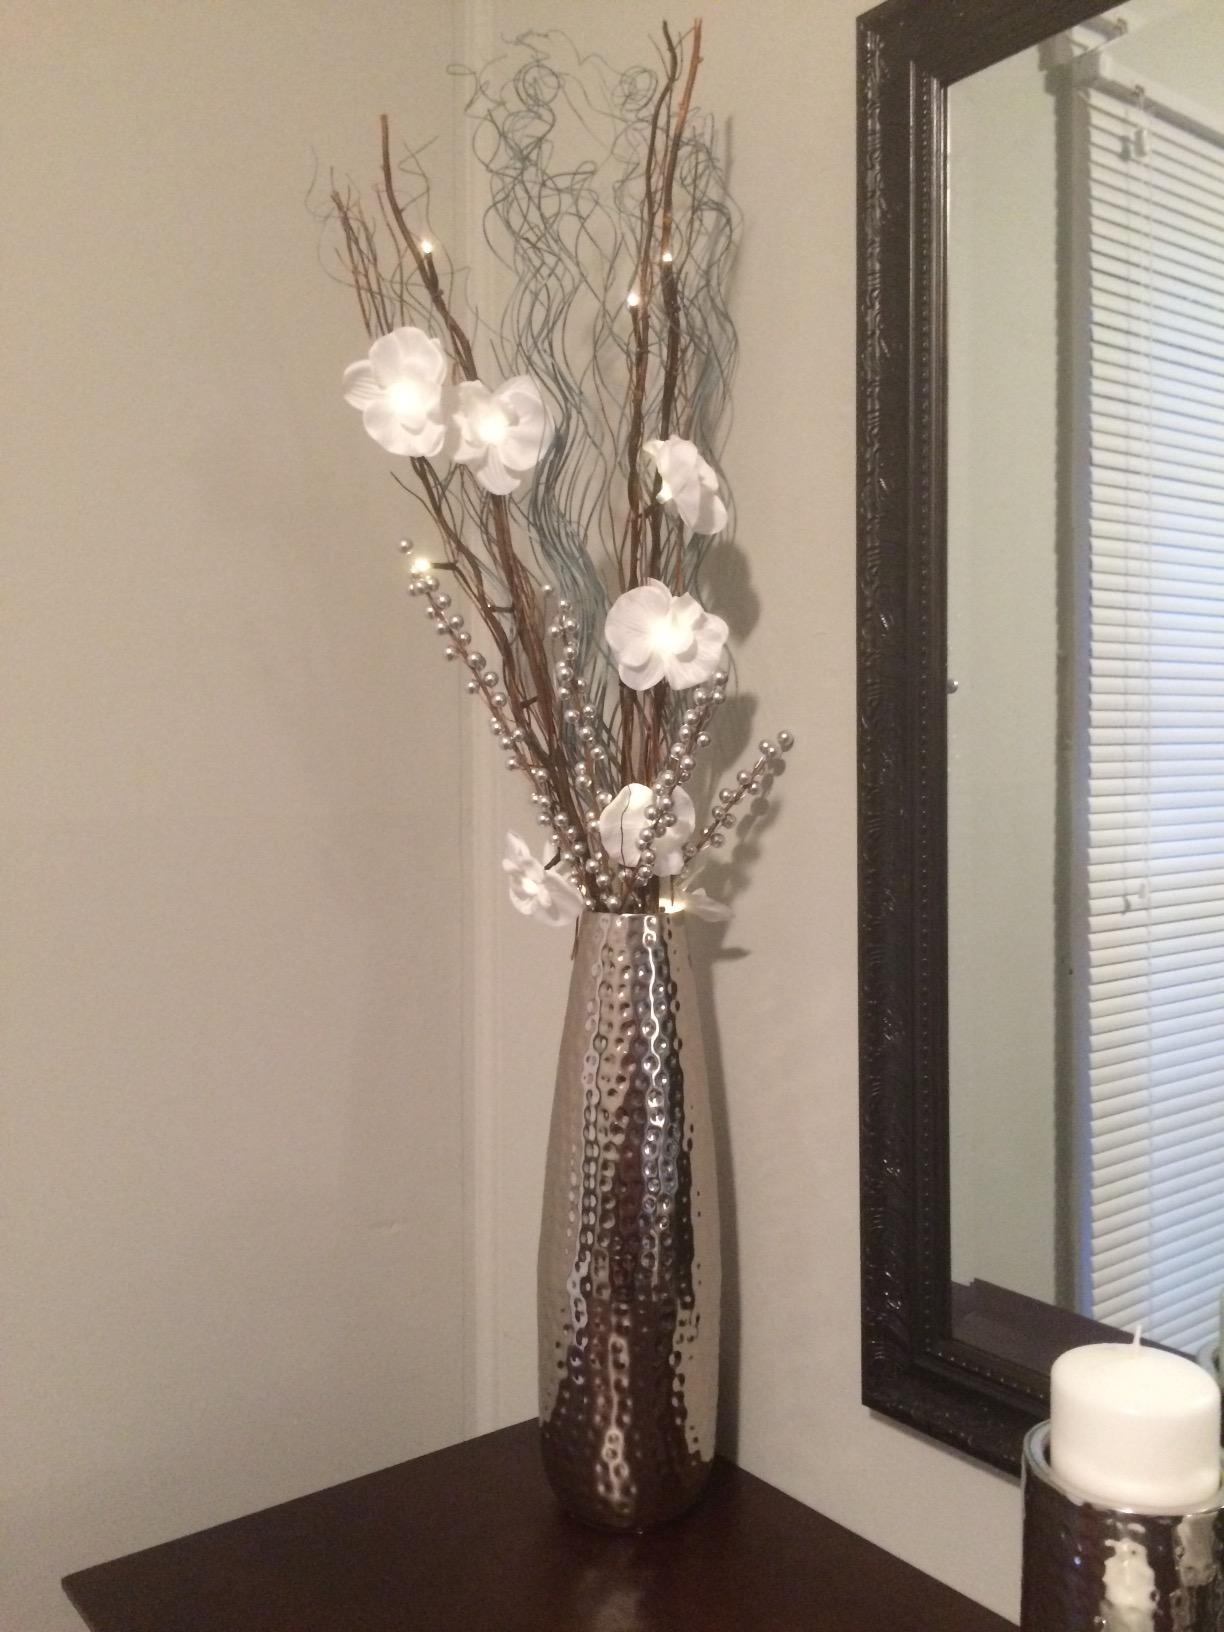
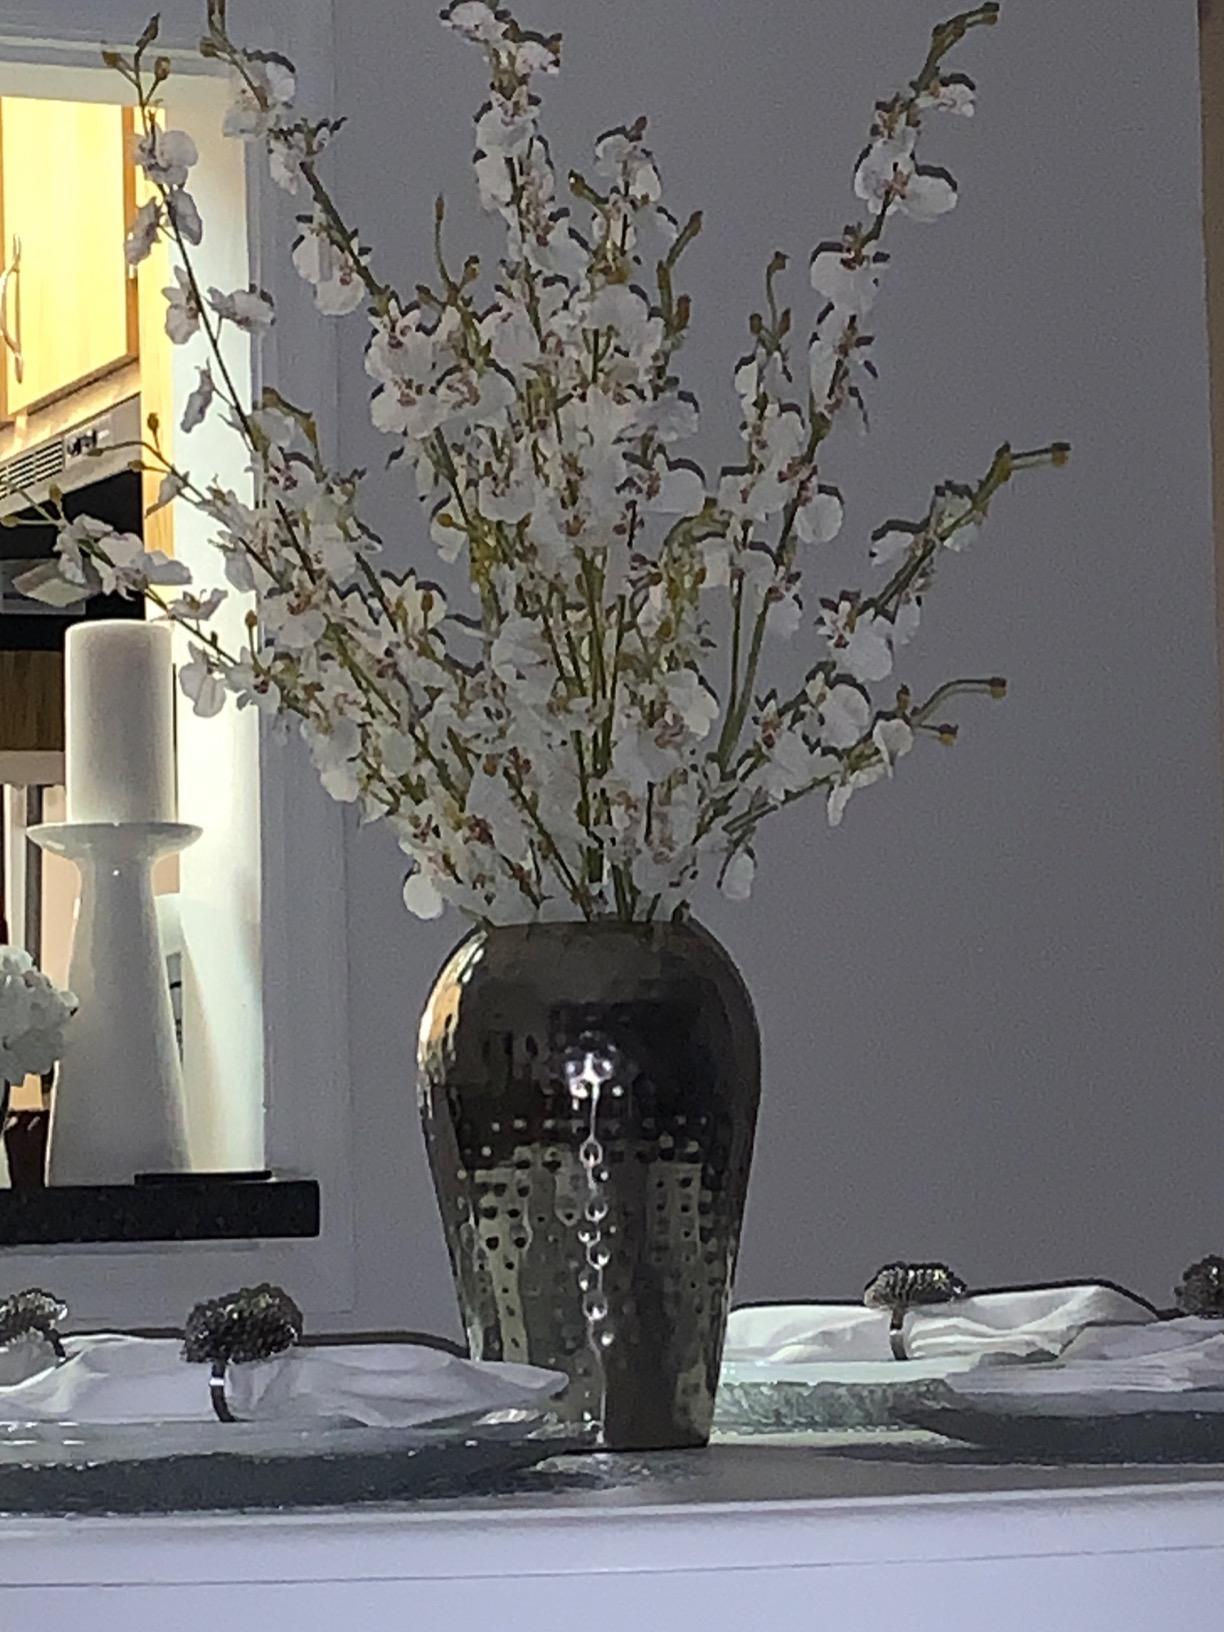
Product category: vase
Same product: no